Cherepovets Governorate

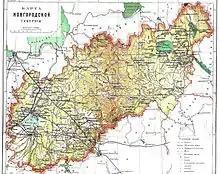
Map of Novgorod Governorate. The five uyezds in the northern and northwestern parts, more than a half of the area, split off to form Cherepovets Governorate.

Cherepovets Governorate ("Cherepovetskaya guberniya") was a governorate ("guberniya") of the Russian Soviet Federative Socialist Republic from 1918 to 1927. Its seat was in the city of Cherepovets. The governorate was located in the North of European Russia, and its territory is currently divided between Vologda, Novgorod, and Leningrad Oblasts.